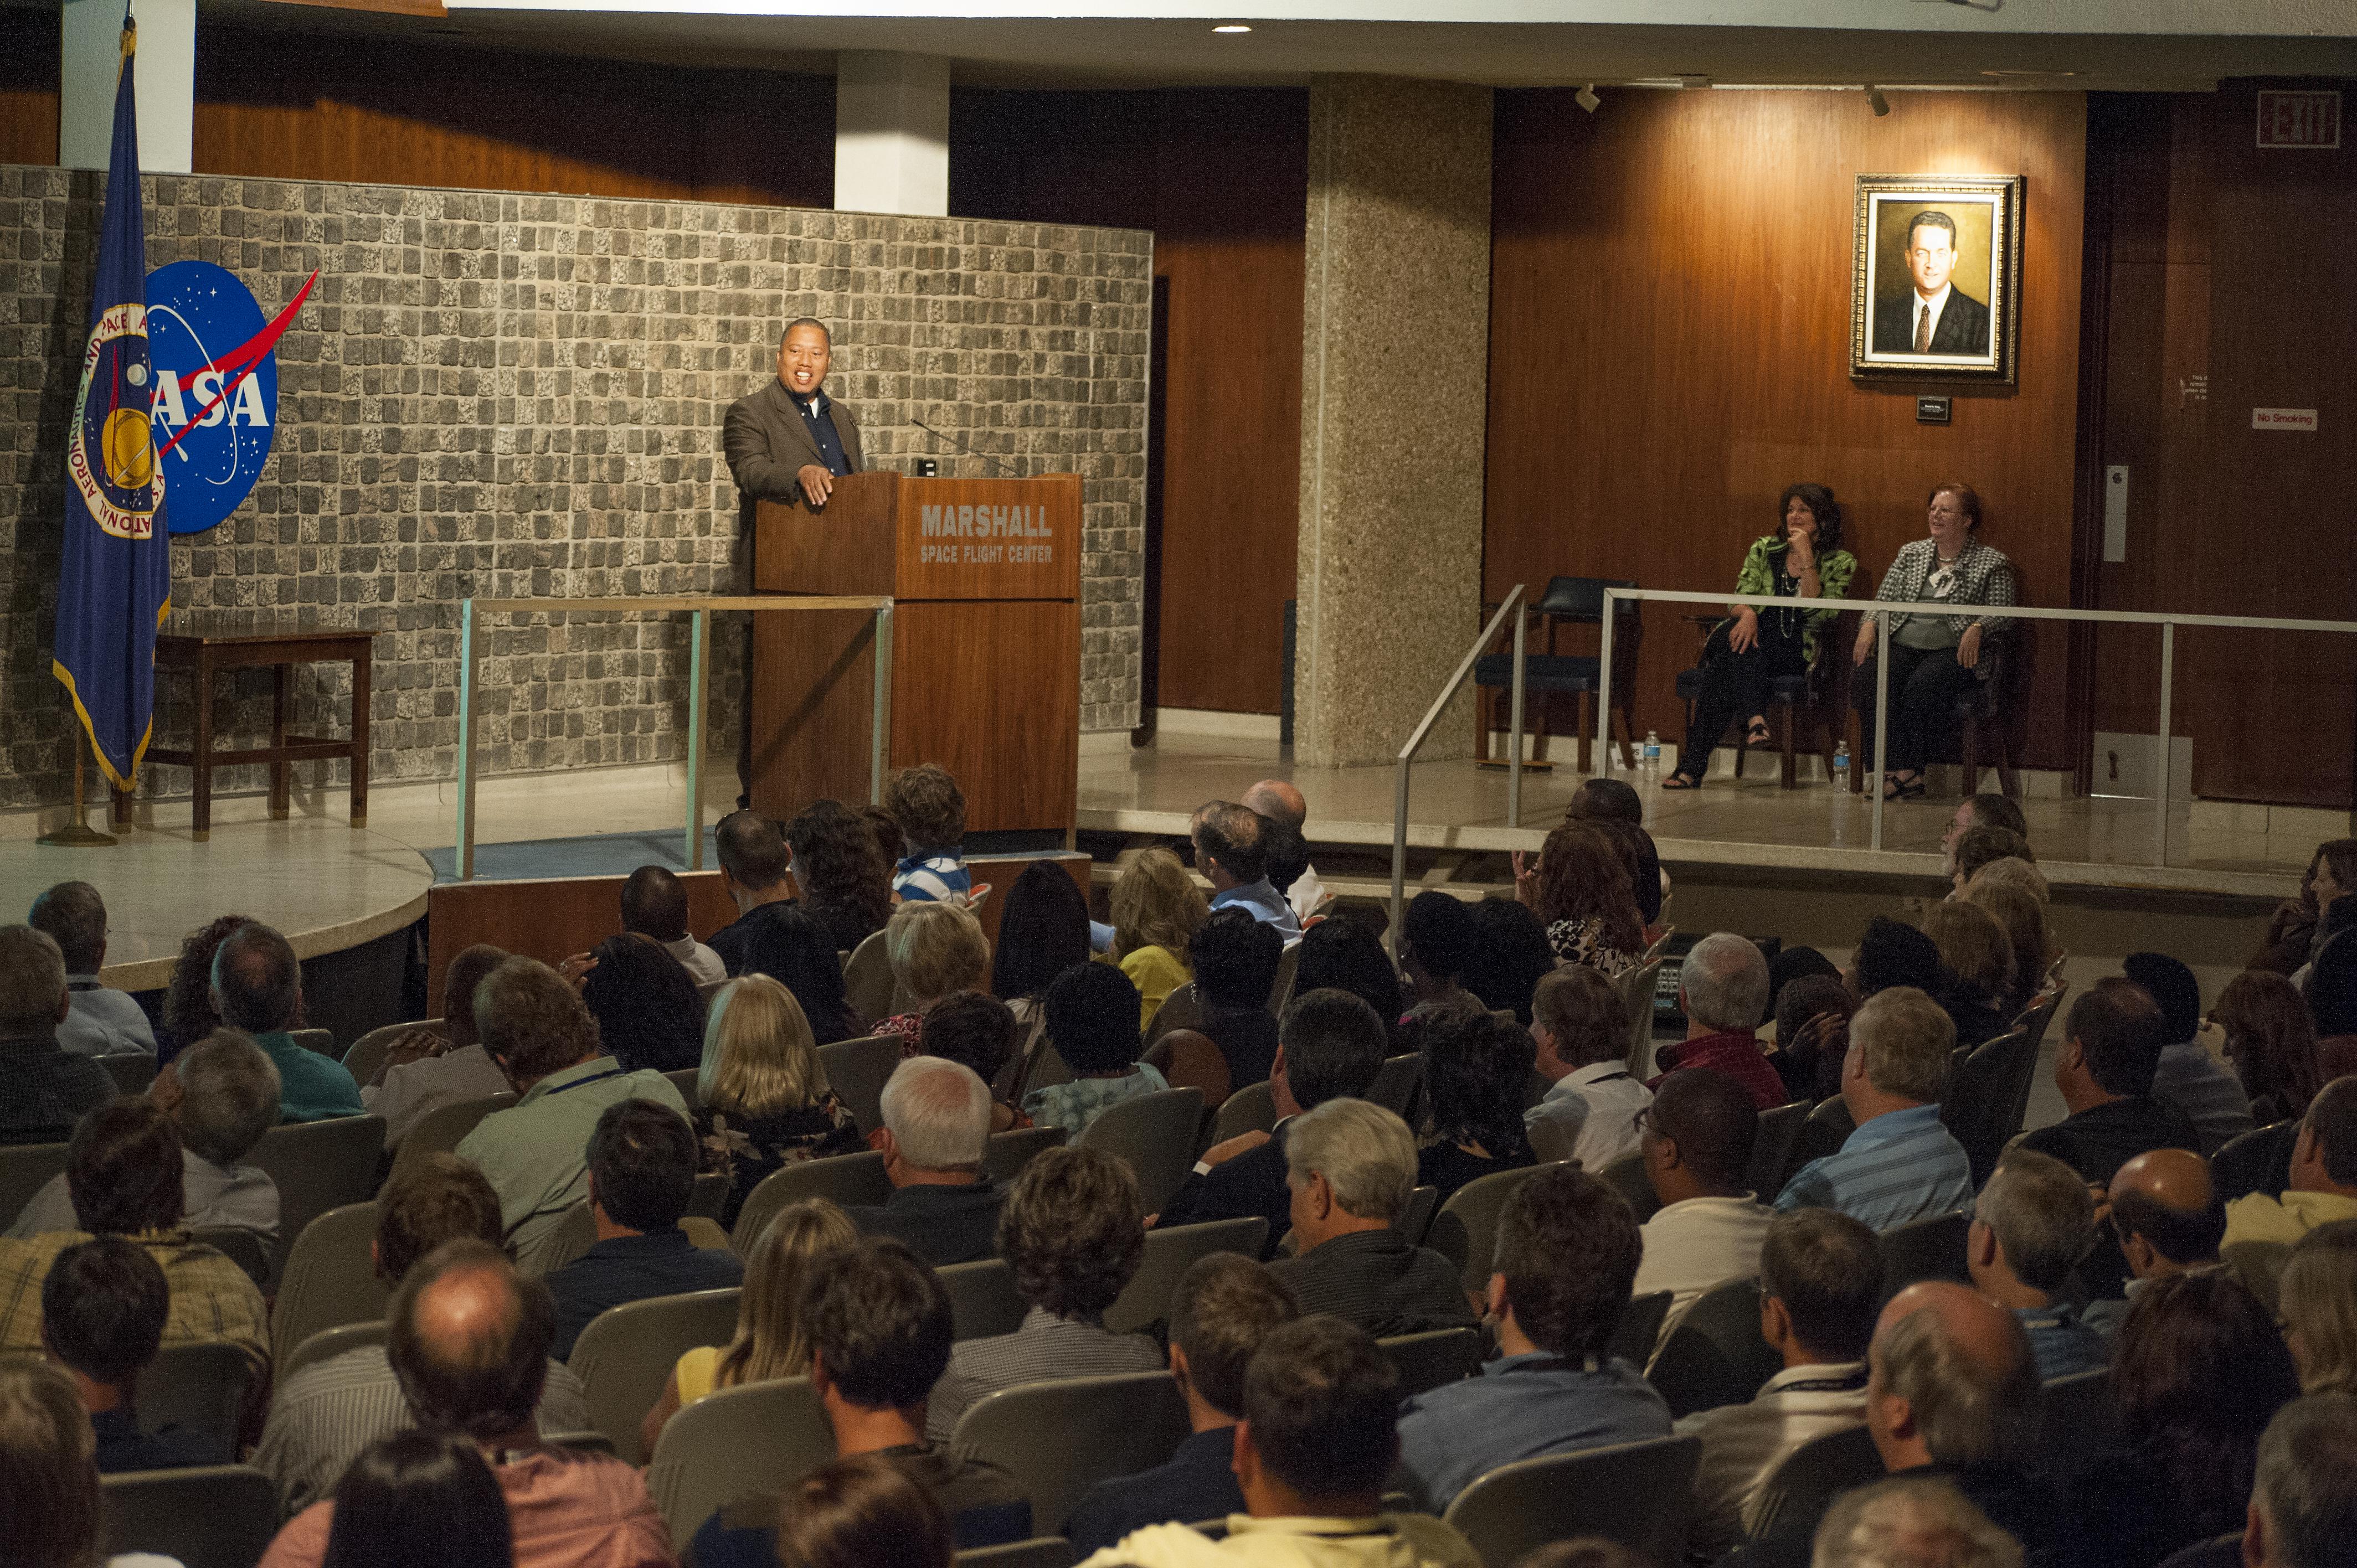
person , left , speaks to a full house .
Relation: Visible, Action